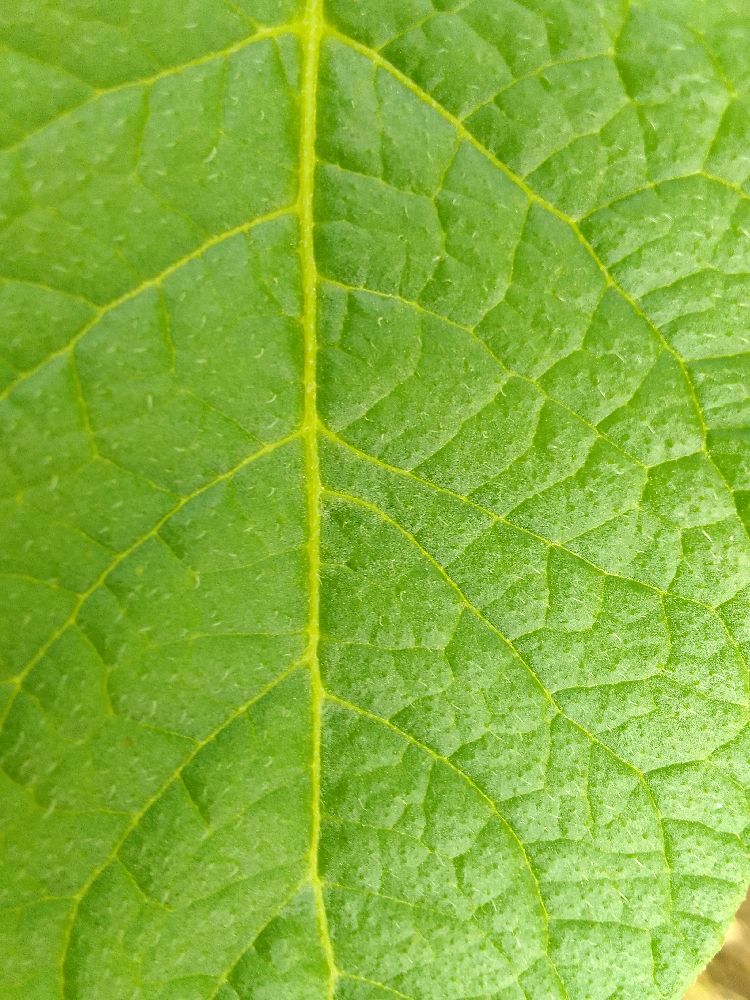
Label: Healthy